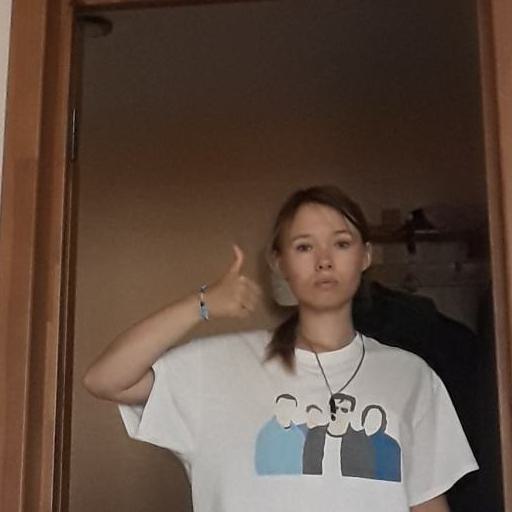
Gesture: like